William McMahon

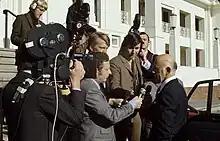
McMahon confronted by reporters in 1972

McMahon went into 1972 facing a statutory general election. By then, Labor had established a clear lead in the polls and McMahon's approval ratings had dwindled to 28 percent. The press had turned on him so violently that the British psephologist David Butler recalled on a visit to Australia that he could not recall a prime minister in any country being "so comprehensively panned" as McMahon. By then, it was widely perceived that McMahon simply "did not look or sound like a Prime Minister". He waited for as long as he could, but finally called a federal election for 2 December. During the campaign, McMahon was abandoned by some of his own ministers, unheard of in a Westminster system. The Coalition was swept from power on an eight-seat swing. Late on election night, with the result beyond doubt, McMahon conceded defeat, ending the longest unbroken run in government in Australian history.